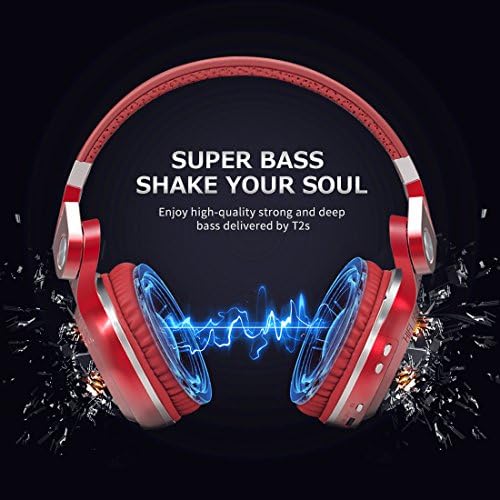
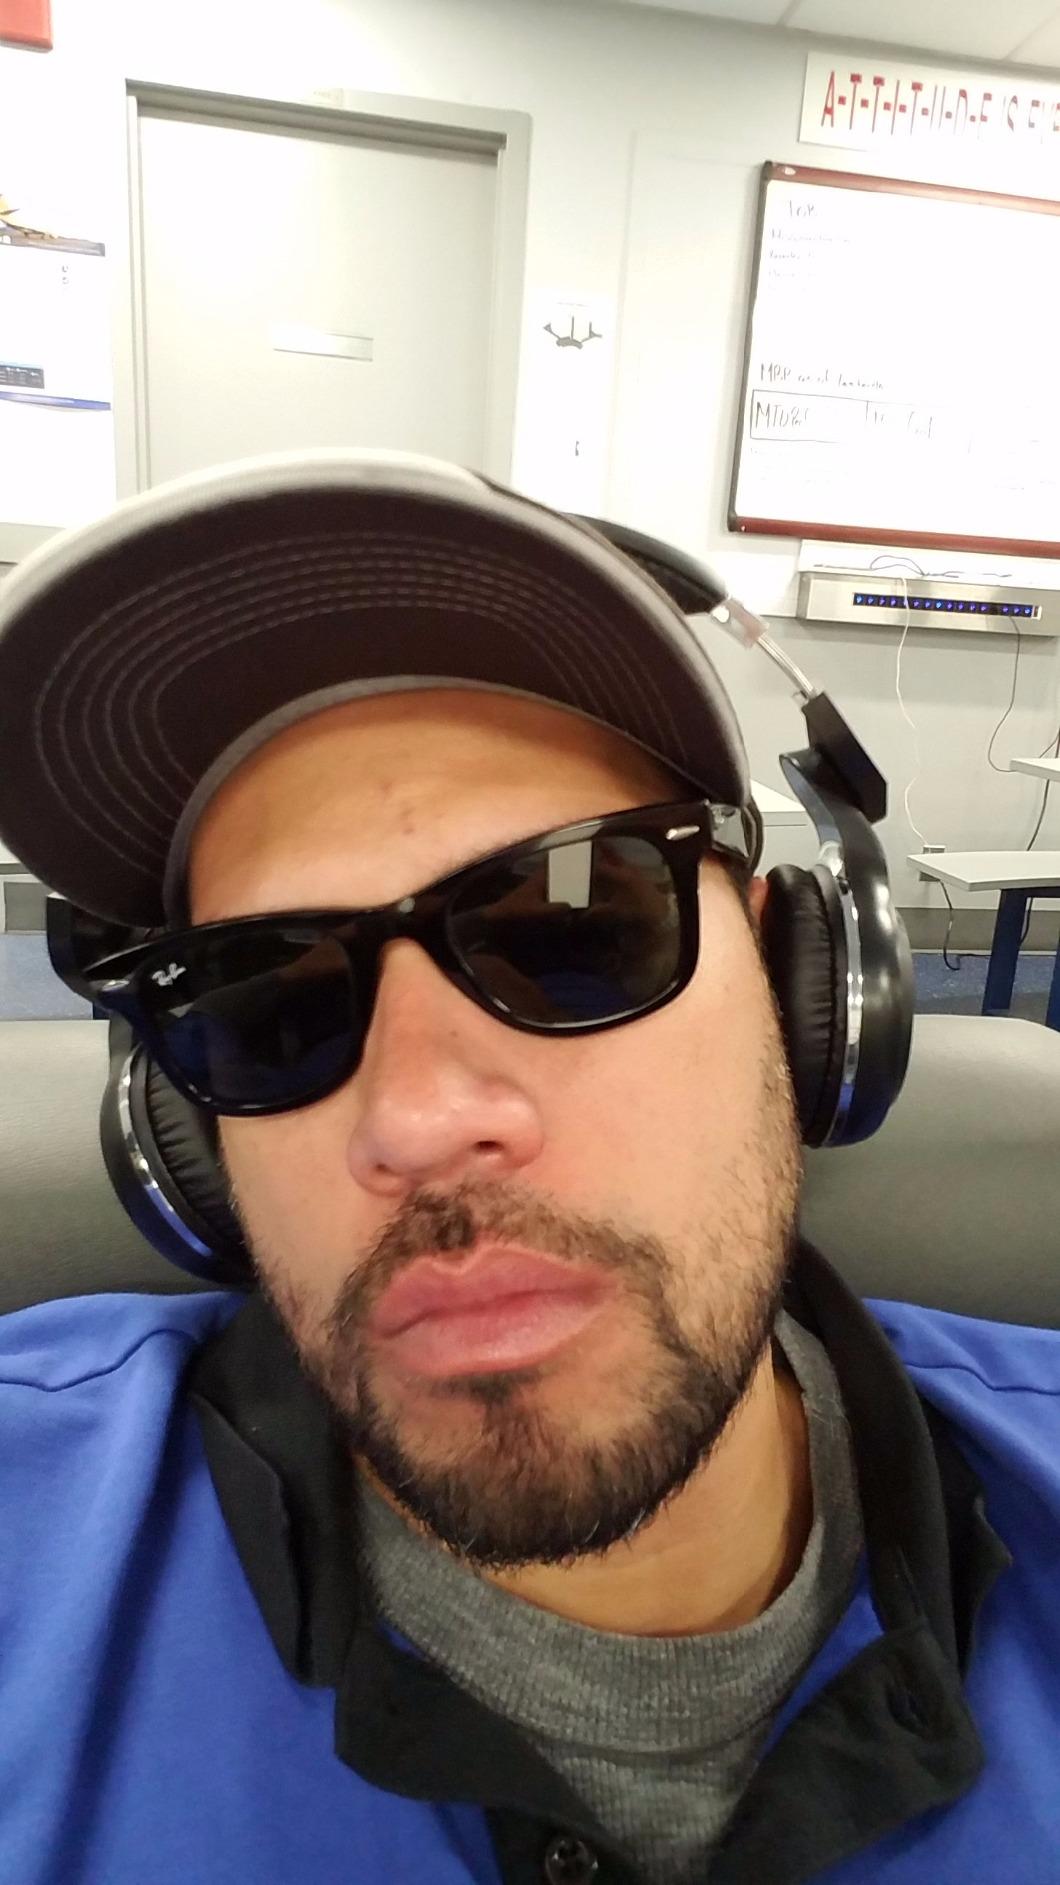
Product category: headphones
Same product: no